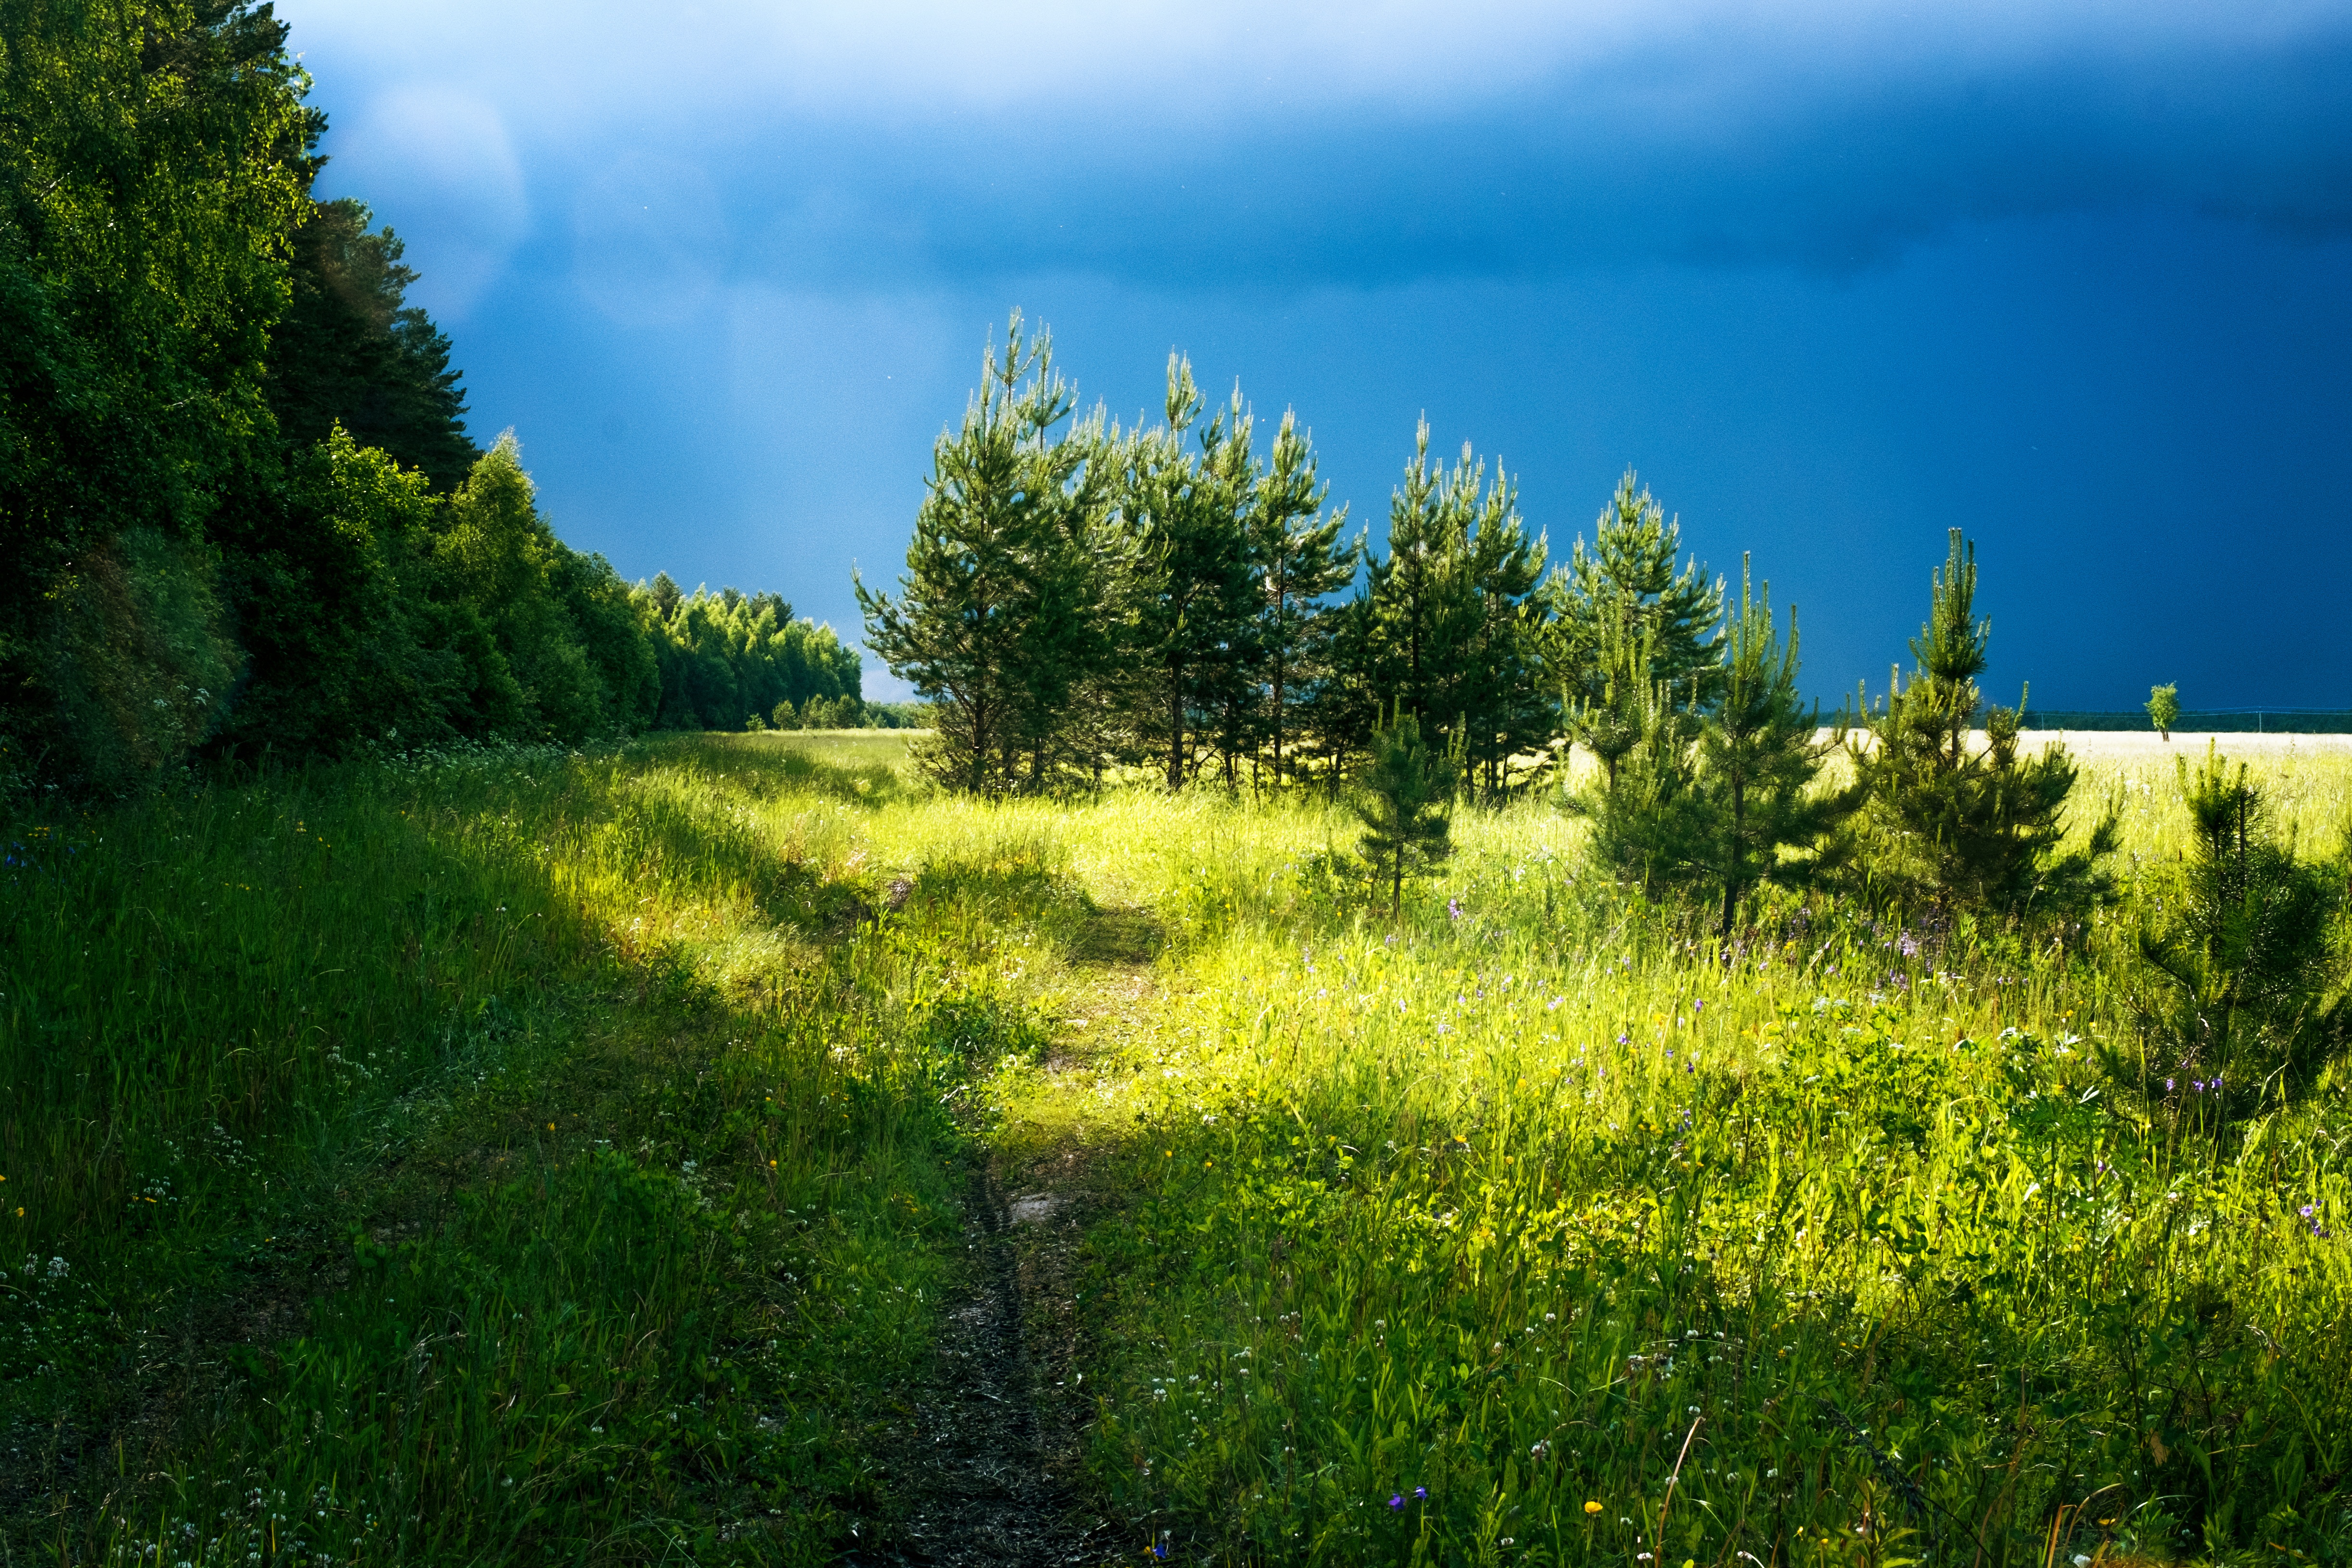
landscape, tree, nature, forest, grass, wilderness, mountain, cloud, plant, sky, field, lawn, meadow, prairie, sunlight, morning, rain, leaf, hill, flower, valley, mountain range, summer, pine, green, pasture, wildflower, trees, spruce, grassland, thunderstorm, plateau, cones, habitat, ecosystem, rural area, natural environment, geographical feature, mountainous landforms